Trebanjski Vrh

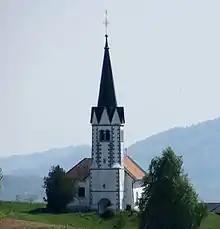
Saint Bartholomew's Church

The local church is dedicated to Saint Bartholomew and belongs to the Parish of Čatež-Zaplaz. It is a Gothic building, with 17th- and 18th-century additions.